Jingūmae

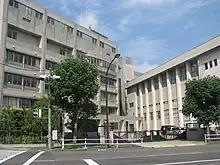
(東京都立青山高等学校)

Jingūmae 1-chōme 7-20 ban, 2-chōme 1-8 and 17-ban, 3-chōme 1-17 and 29-42-ban, 4-chōme, 5-chōme 1-19 ban, and 6-chōme 1-11, 13-14, and 28-35-ban are zoned to Jingumae Elementary School. Jingūmae 1-chōme 1-6 and 21-24 ban, 2-chōme 9-16、18-35, and 3-chōme 18-28 ban are zoned to Sendagaya Elementary School. Jingumae 5-chome 20-53 ban and 6-chome 12, and 15-27 ban are zoned to Jinnan Elementary School.